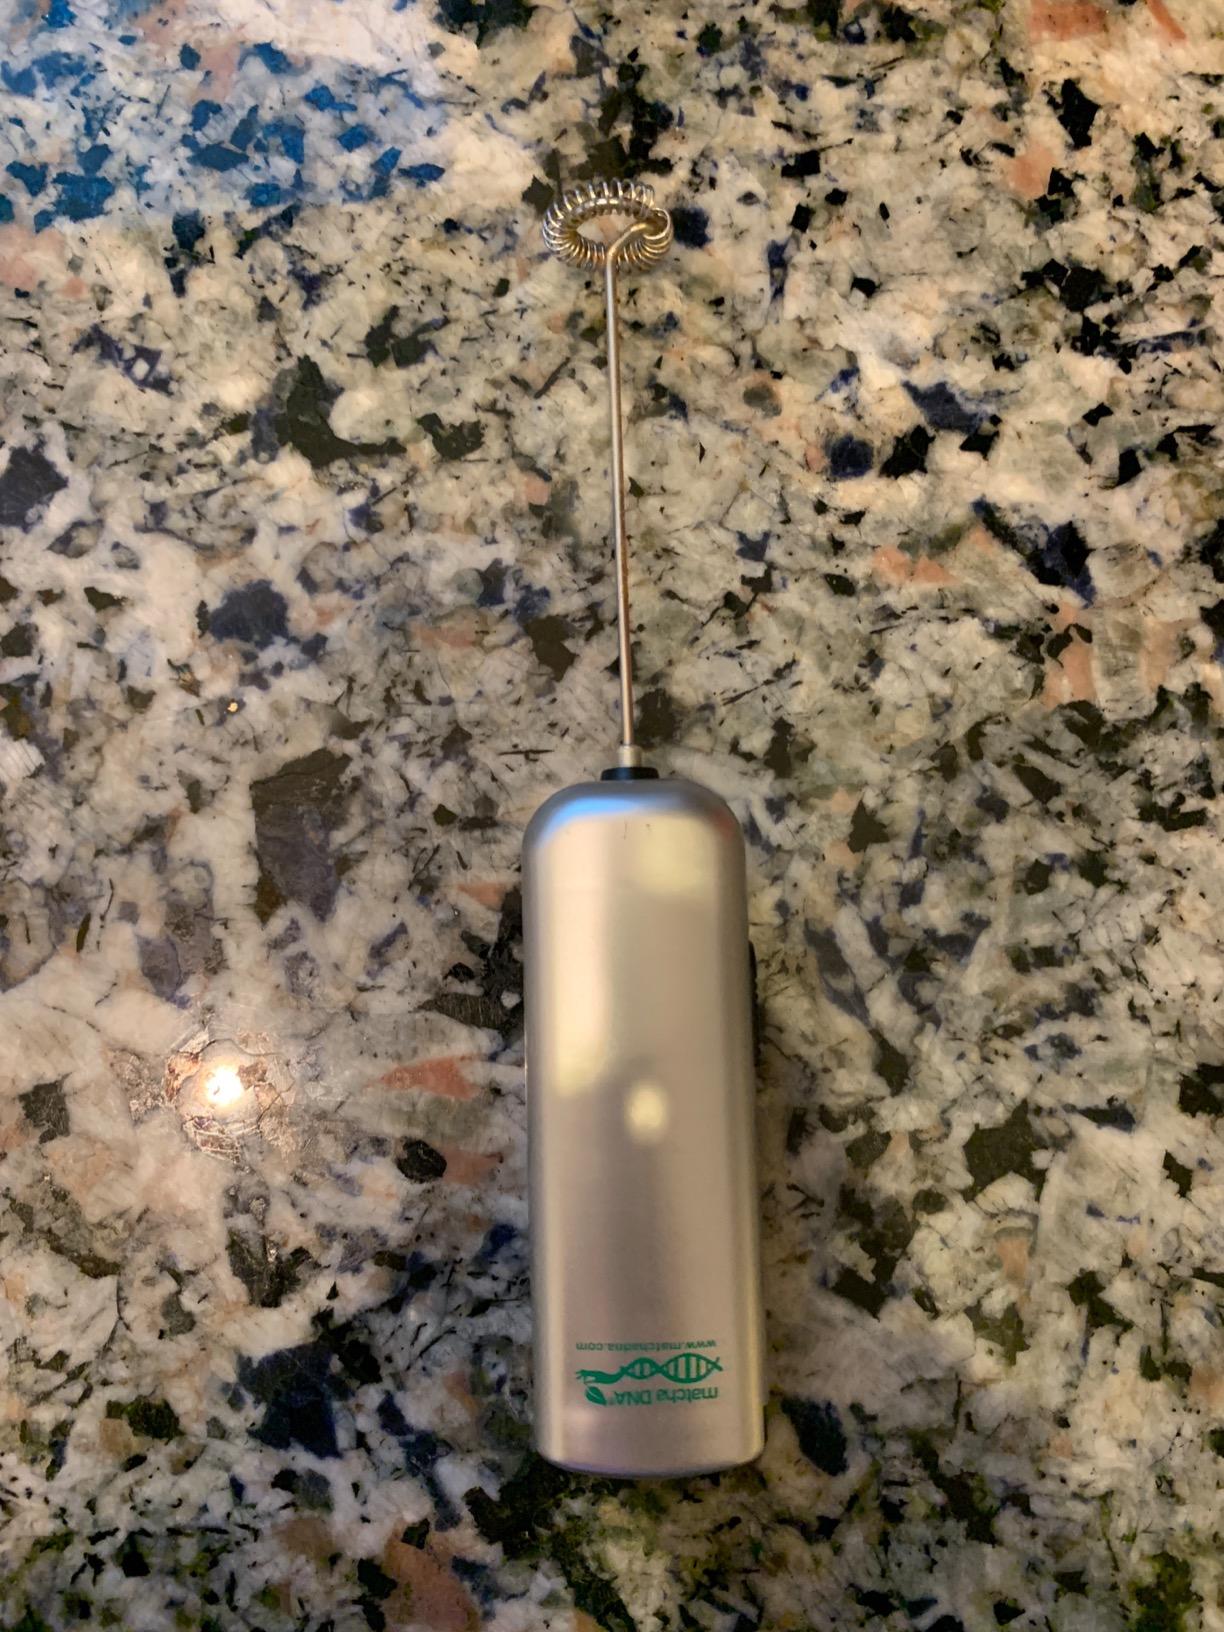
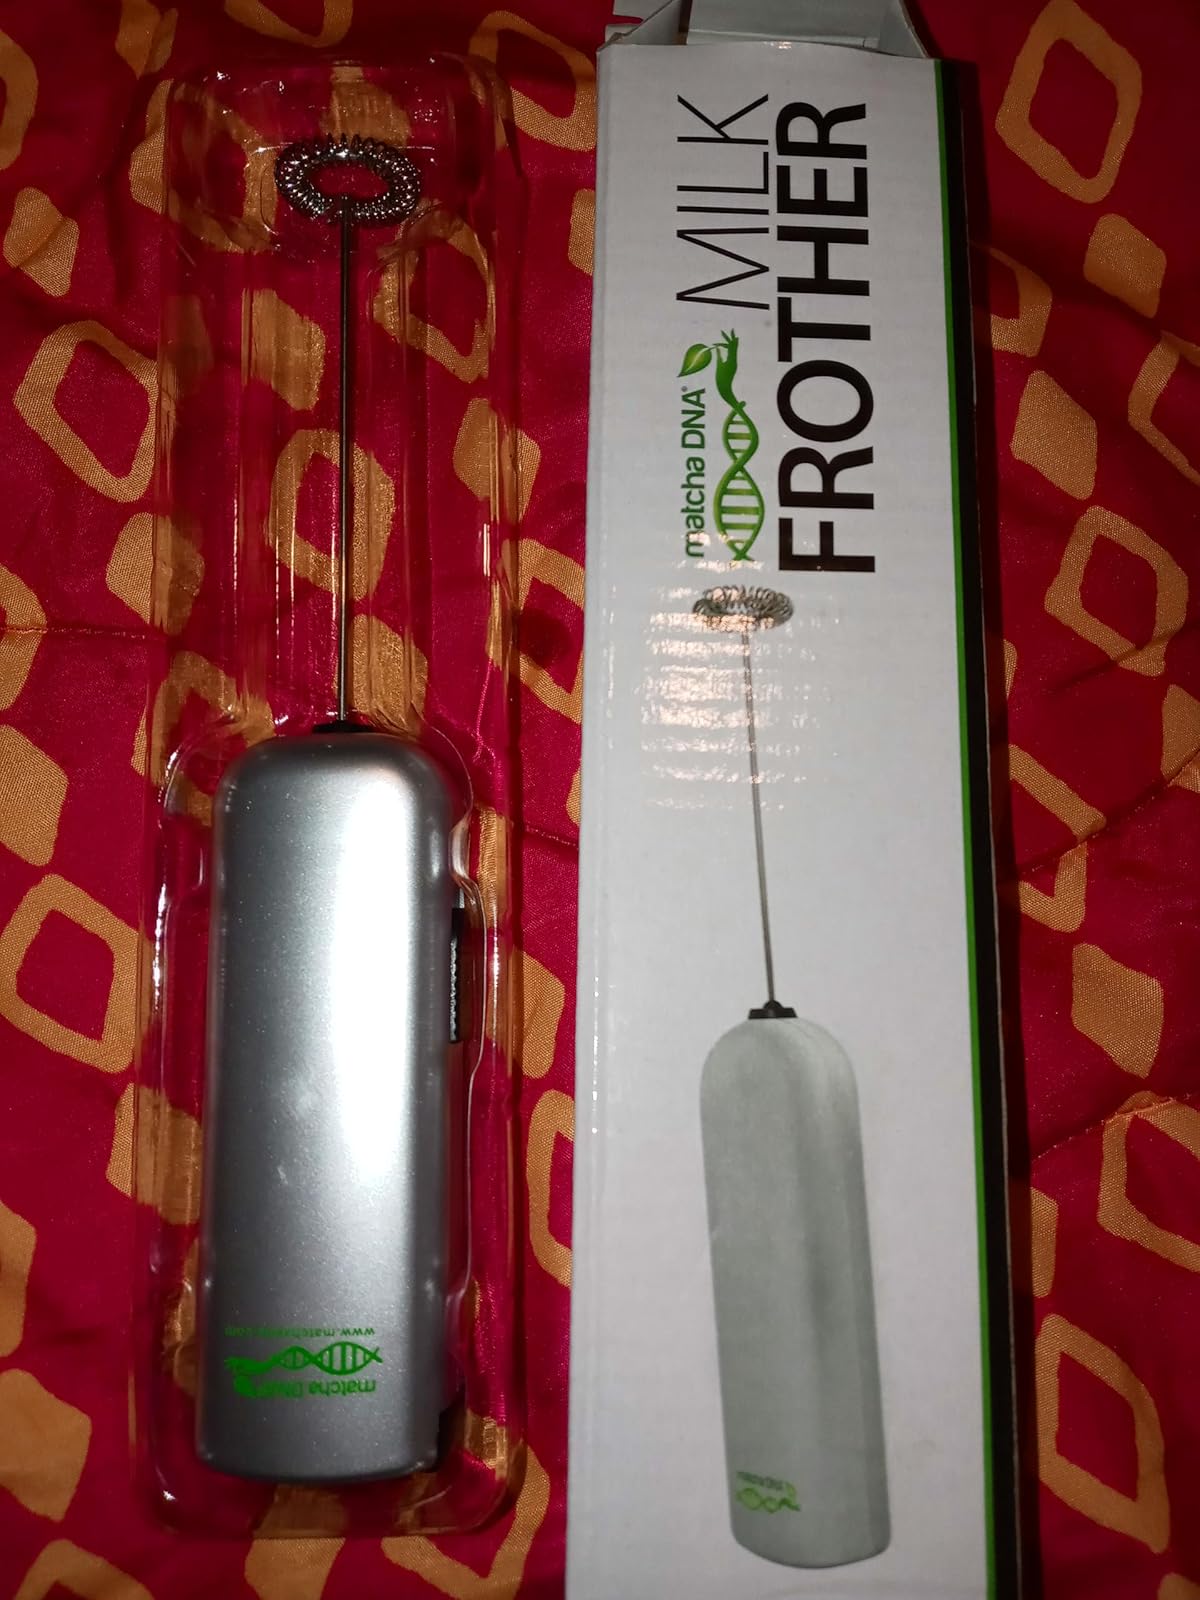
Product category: items_mixer
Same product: yes